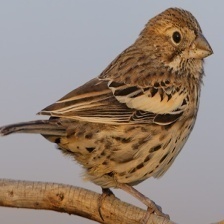
Species: LARK BUNTING
Scientific name: CALAMOSPIZA MELANOCORYS
ImageNet parent category: indigo_bunting